Confederate States of America

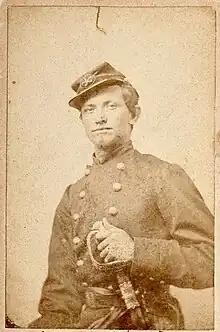
Col. James P. Brownlow, a 22-year-old cavalry colonel from Knoxville, and his regiment of Southern Unionist "mountaineers", were called "damned Tennessee Yankees" by Confederate troops.

By mid-1861, the Union naval blockade virtually shut down the export of cotton and the import of manufactured goods. Food that formerly came overland was cut off.